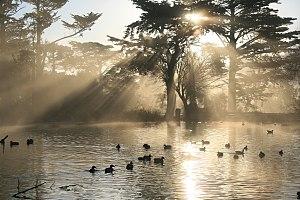
Rais de lumière crépusculaire sur le lac Stow, dans le parc du Golden Gate, à San Francisco. Sur la gauche, on voit des rayons provenant du lac. Italiano: Raggi solari al crepuscolo sul lago Stow, nel parco del Golden Gate a San Francisco. Sulla metà sinistra si notano dei raggi riflessi dal lago.